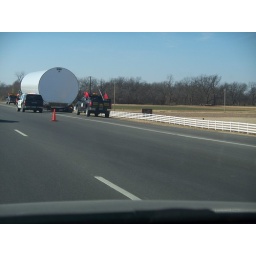
way over the limit for our highway bridge